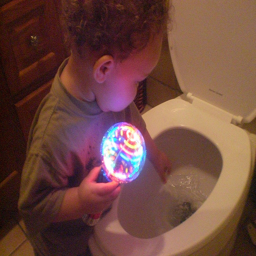
A little boy holding a colorful light while digging into a toilet.
a child in playing with the water in a toilet
A boy is holding a light up toy while looking in a toilet.
A small toddler placing his hand inside a toilet bowl.
A toddler reaches into a toilet while holding a toy with lights.